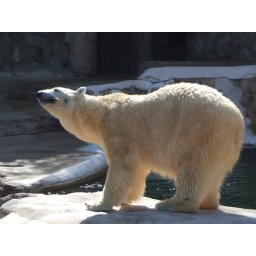
A zookeeper was standing outside the Polar Bear enclosure, throwing fish that the polar bear would catch in its mouth.